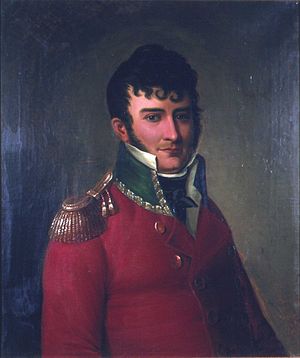
Christian Magnus Falsen
Christian Magnus Falsen var en norsk højesterets-justitiarius, politiker og forfatter, bror til Carl Valentin Falsen og Jørgen Conrad de Falsen. Han regnes for faderen til Norges grundlov.